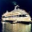
Label: ship